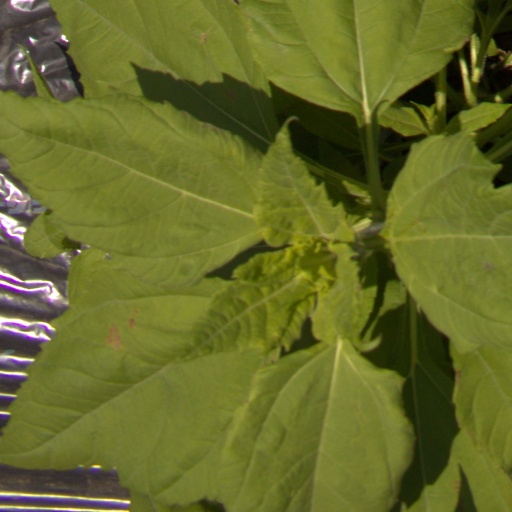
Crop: Jerusalem artichoke